Wonderful Radio

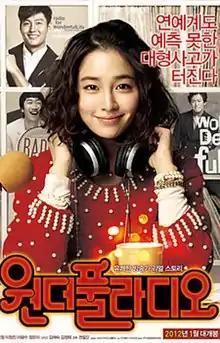
Promotional poster for "Wonderful Radio"

Wonderful Radio (also known as Love On-Air) is a 2012 South Korean romantic comedy film, starring Lee Min-jung and Lee Jung-jin. It is about a has-been pop star who is now a radio DJ struggling to boost listener ratings. It was released in theaters on January 5, 2012, by distributor Showbox/Mediaplex, and ran for 120 minutes.